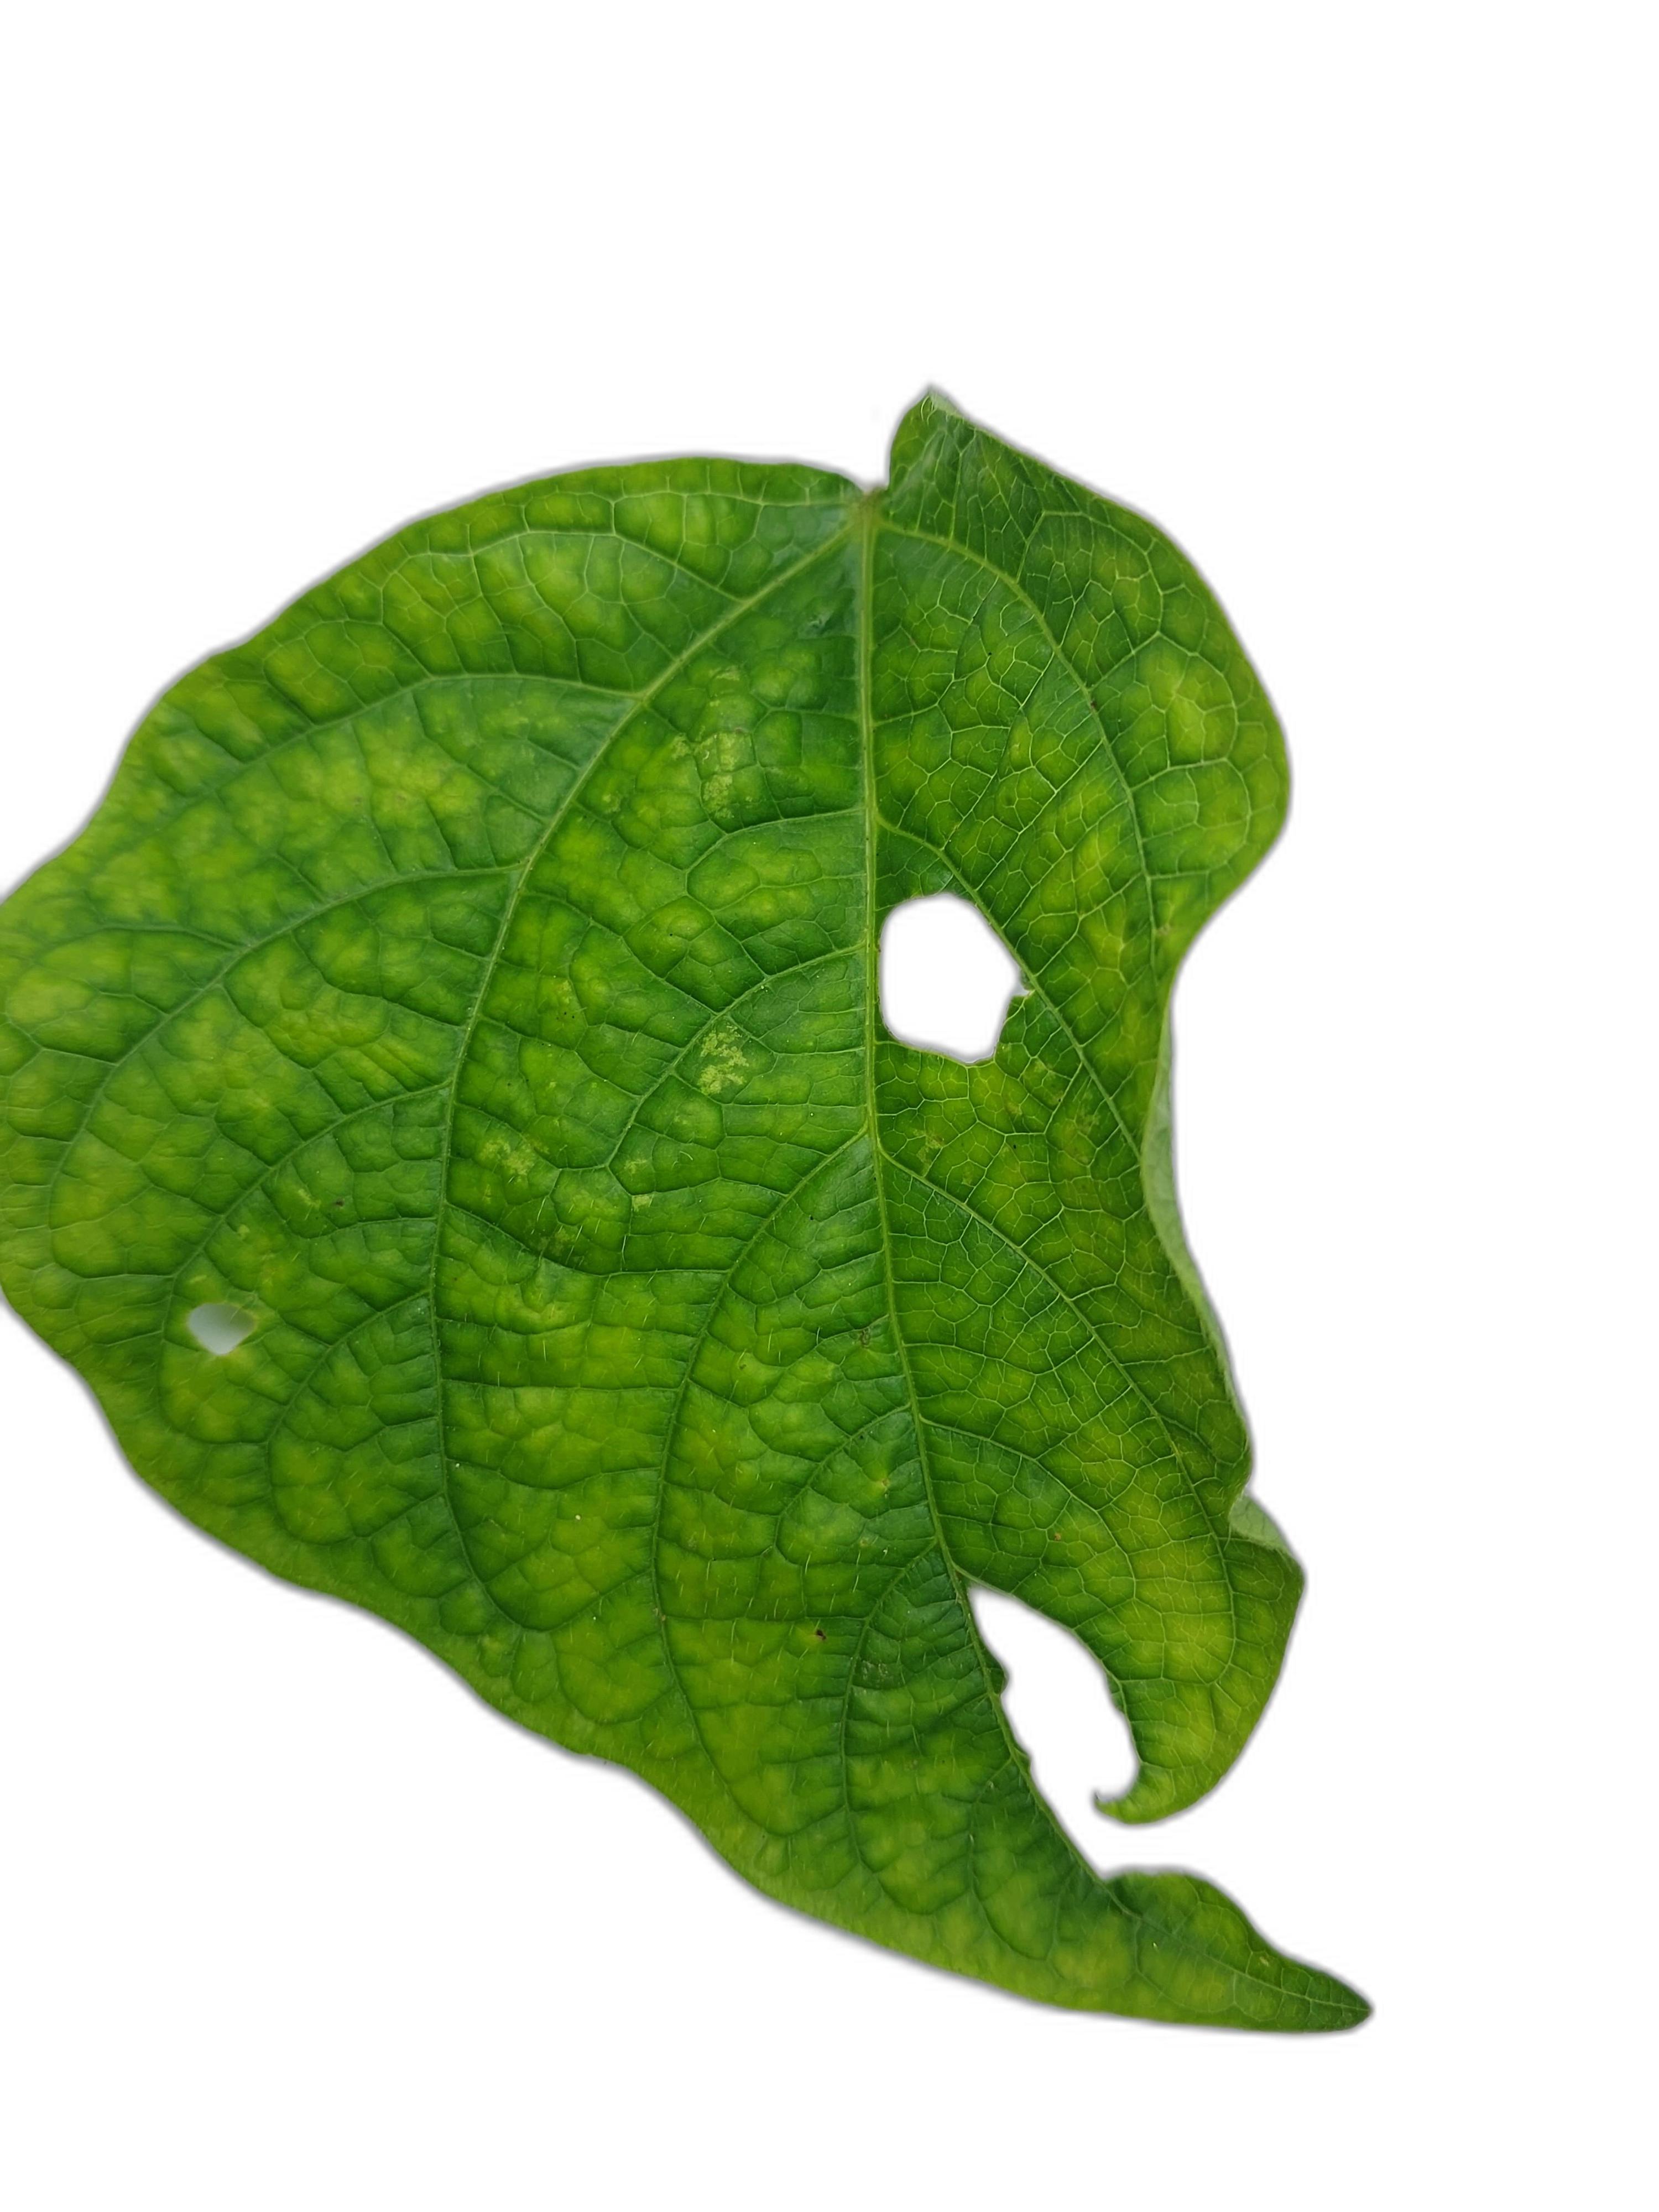
Label: Leaf Crinkle